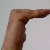
The image shows a hand gesture representing a space in Indian Sign Language.